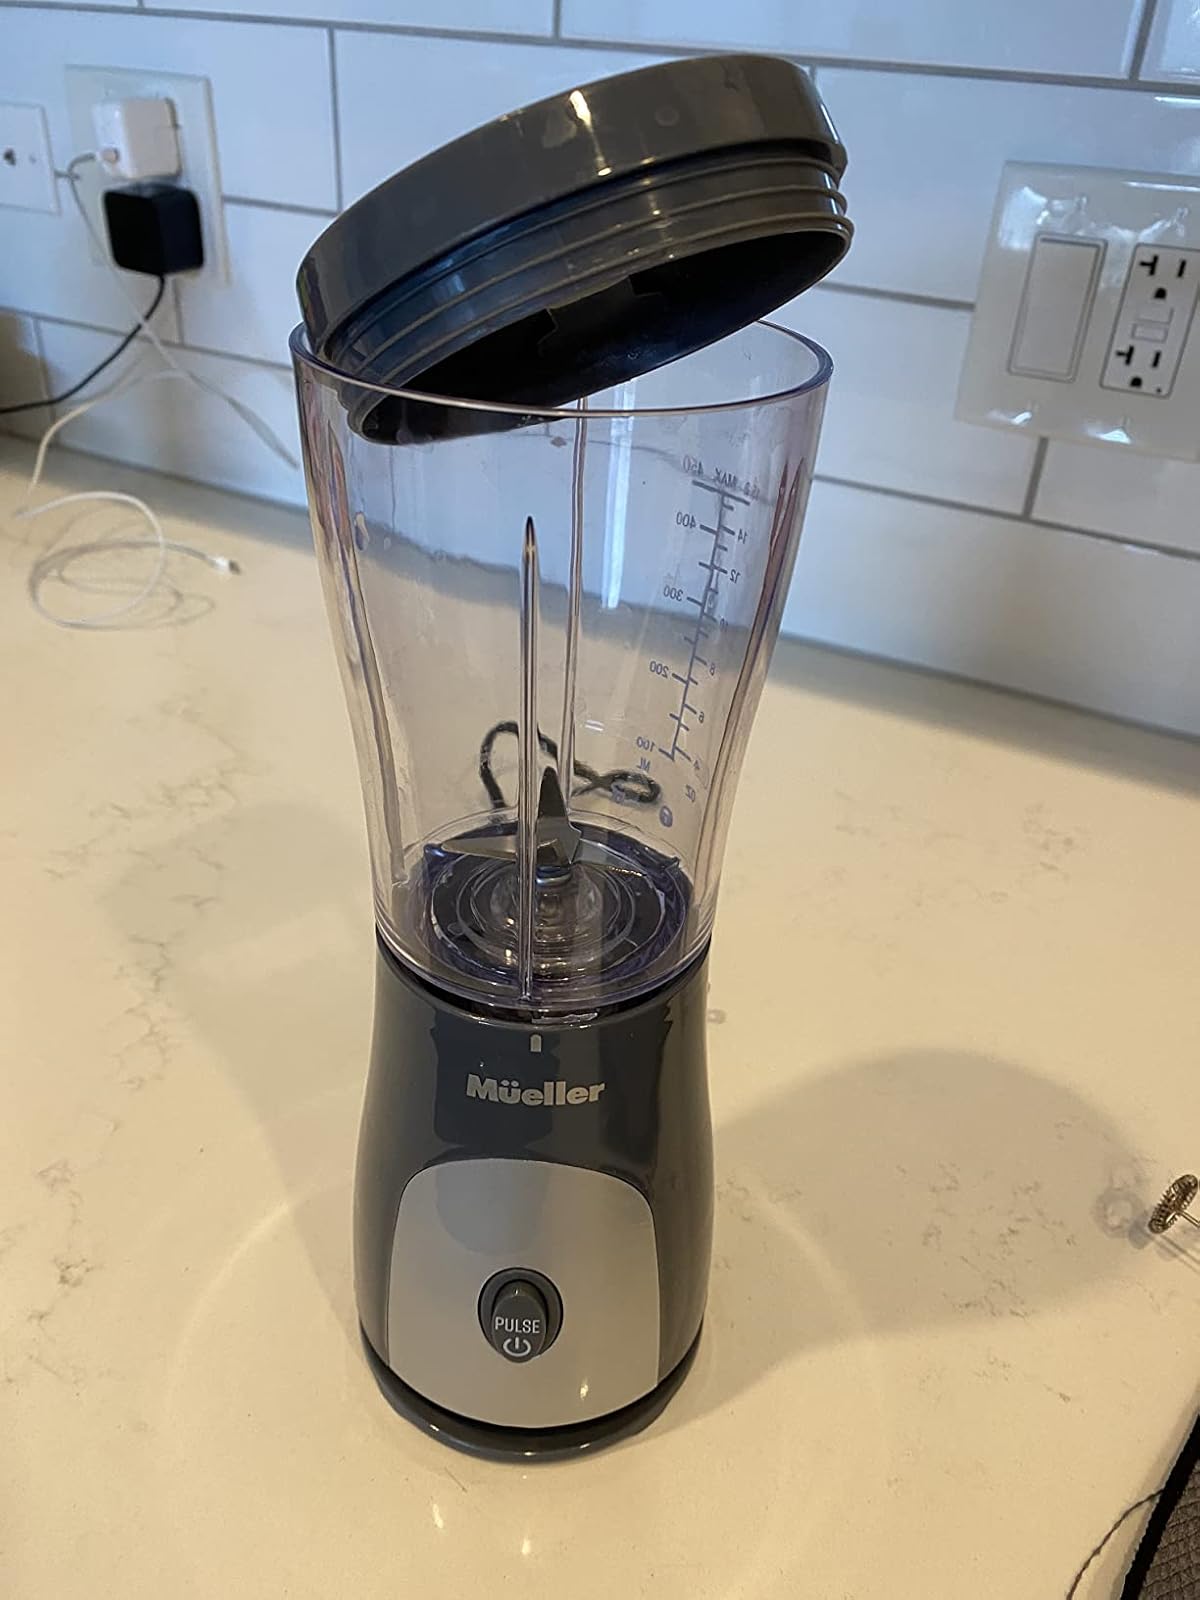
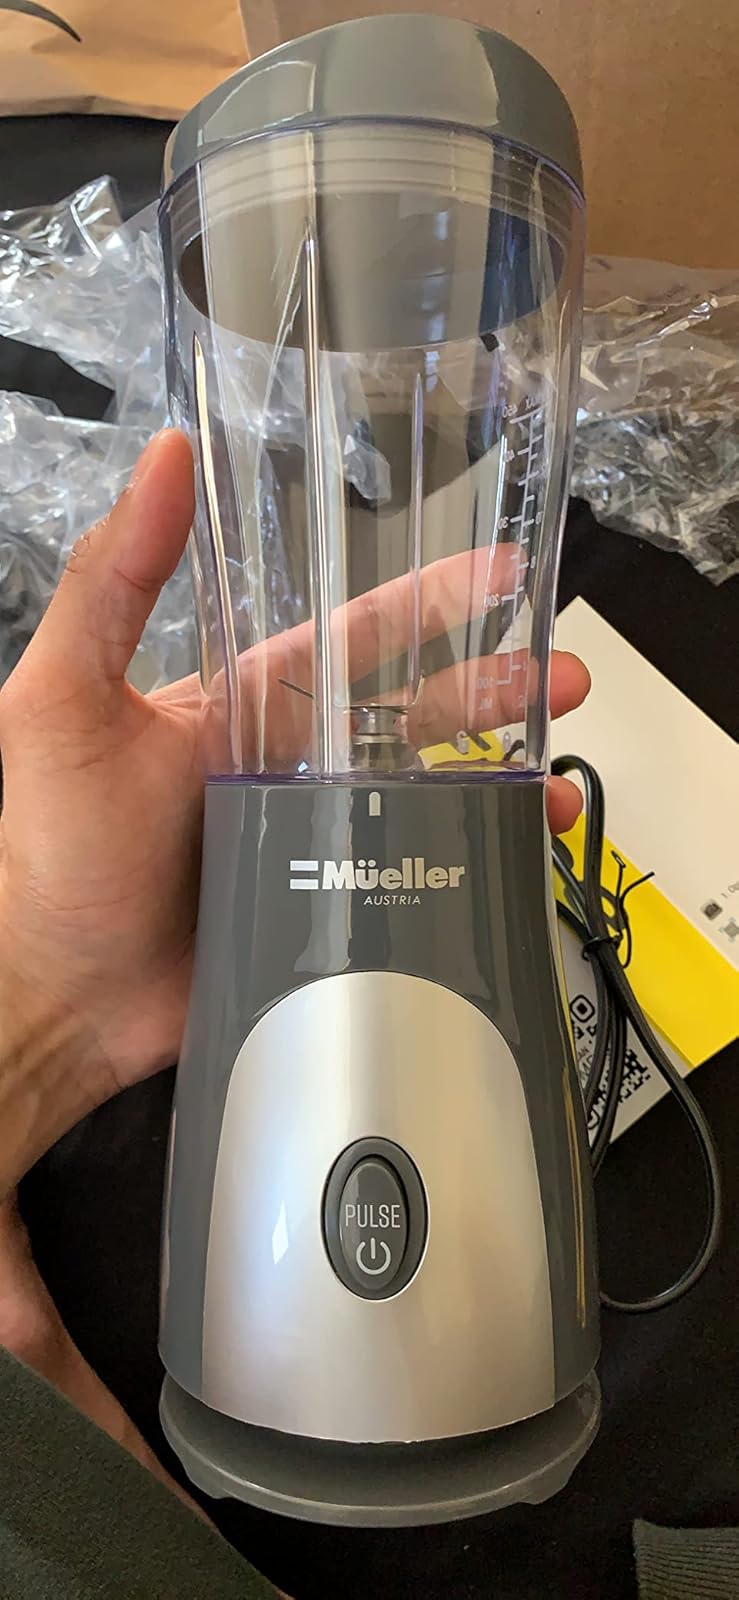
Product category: items_blender
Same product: yes